Sacramento-San Joaquin Valley Emergency Water Delivery Act

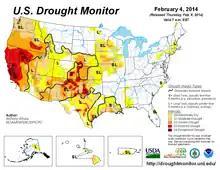
United States Drought Monitor from February 4, 2014

California's interconnected water system serves over 30 million people and irrigates over of farmland. As the world's largest, most productive, and most controversial water system, it manages over of water per year.